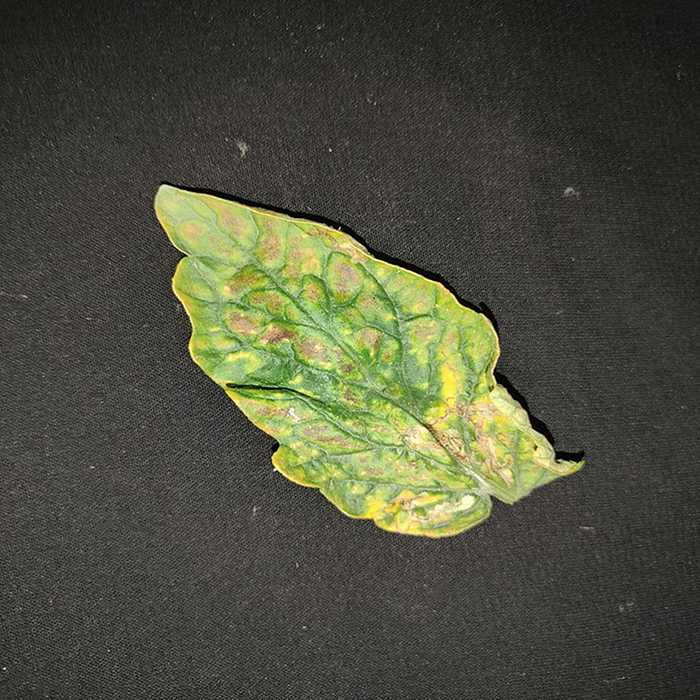
Plant: Tomato
Label: Tomato spotted wilt